Government of the British Indian Ocean Territory

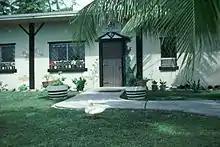
Home of the British Representative in the territory.

The laws of the territory are based on the constitution, currently set out in the . The Order allows for: